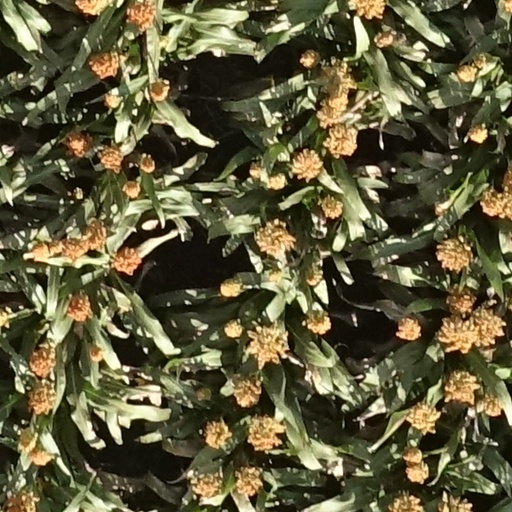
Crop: sorghum